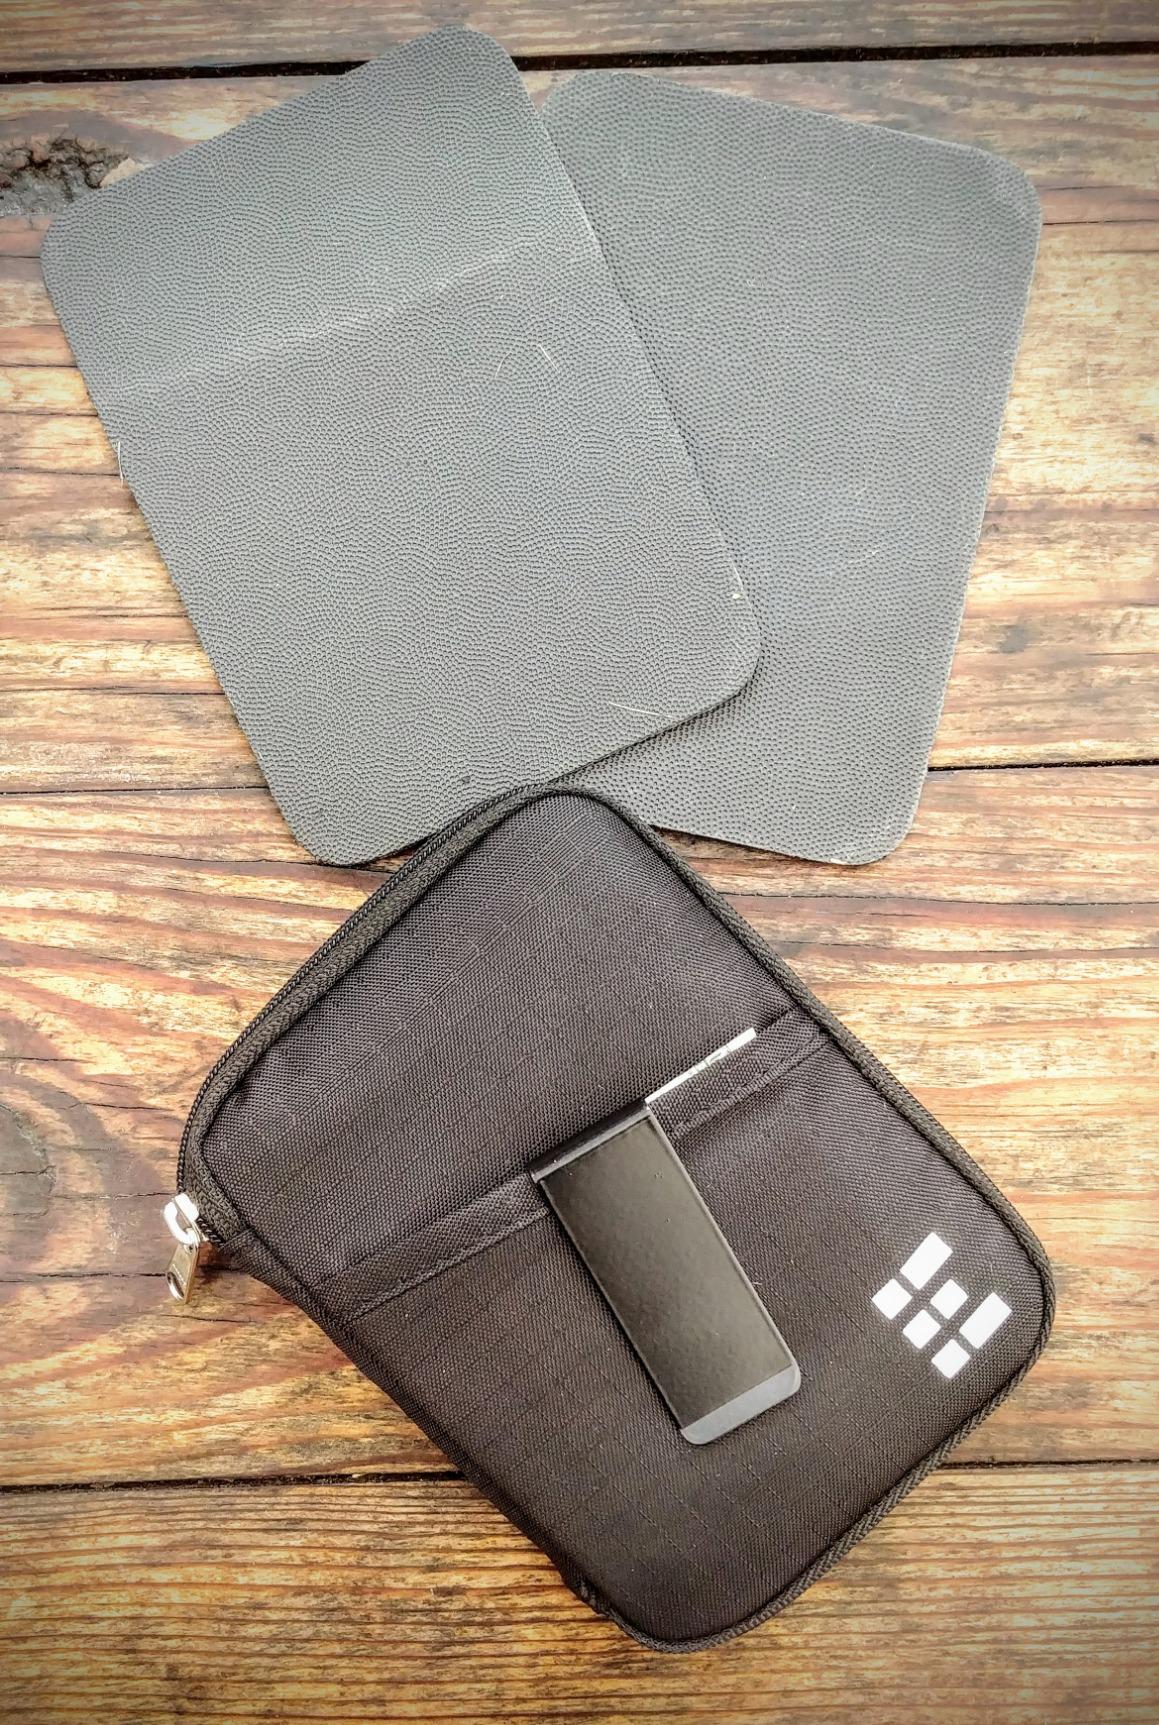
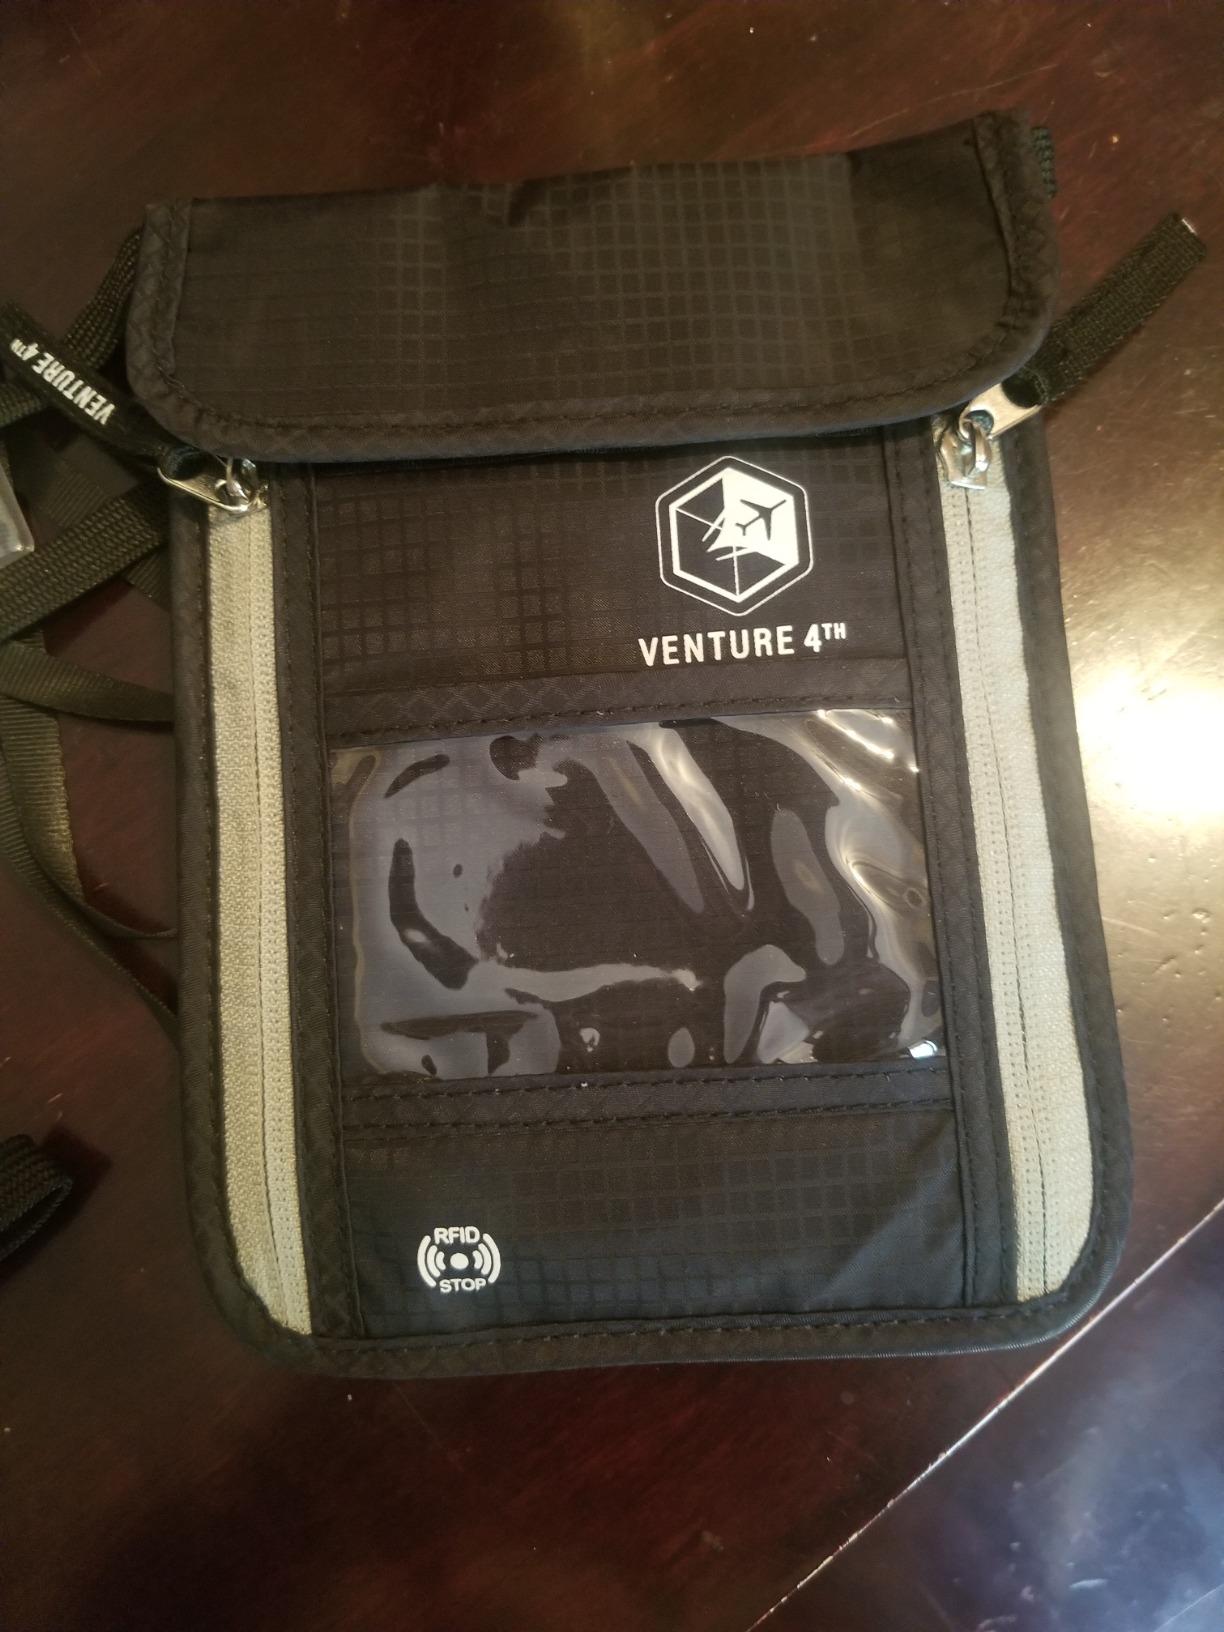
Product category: accessories_wallet
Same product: no